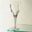
Label: cup